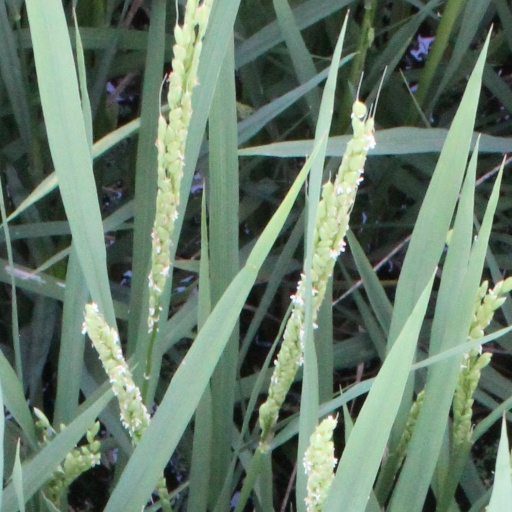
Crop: rice